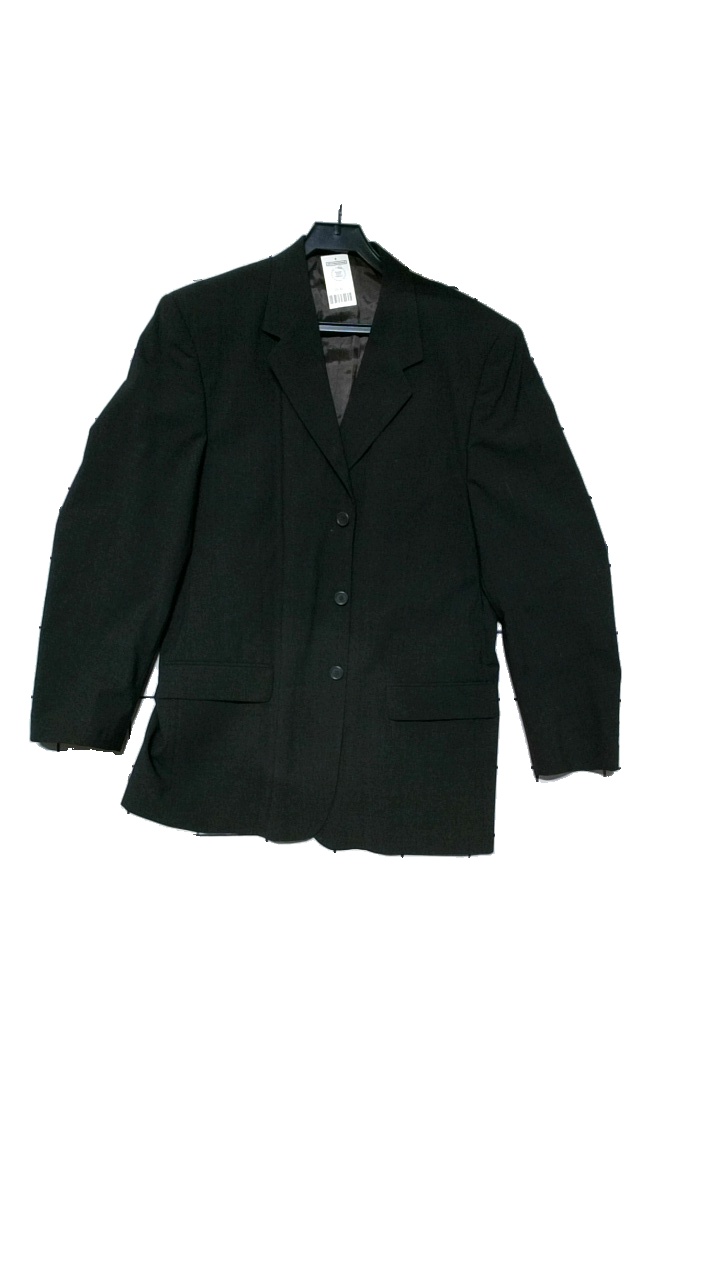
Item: Blazer (Men)
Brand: Kappahl
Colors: Grey
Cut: Regular
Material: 96% wool, 4% lycra
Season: All
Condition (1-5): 3
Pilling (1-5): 4
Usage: Reuse
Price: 100-150